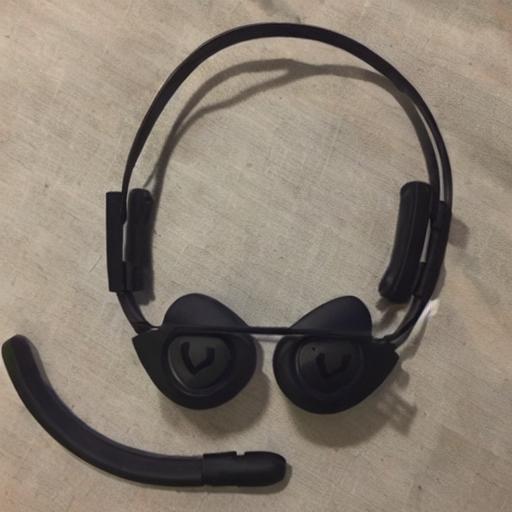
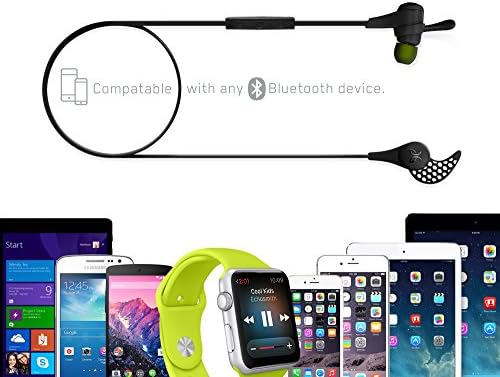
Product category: headphones
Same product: no